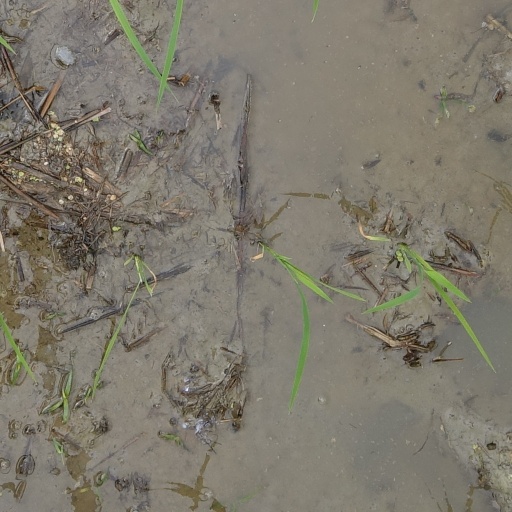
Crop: rice